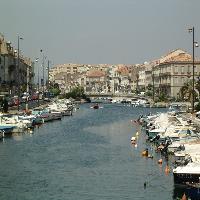
Weather: cloudy or overcast